Nuffield Mechanizations and Aero

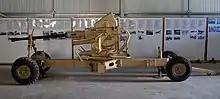
Bofors anti-aircraft gun

Nuffield's first tank was the Cruiser Mk III which came out of studies of a Christie-designed tank which was obtained from the USA in 1930s. The first pilot vehicles were delivered in April 1937 and production vehicles, "A13 Mark I" from December 1938. Sixty-five were built by Nuffield. It was developed into the A13 Mk II with more armour - the Cruiser Mk IV - some of which were built by Nuffield with other British manufacturers producing the rest. Nuffield produced Liberty L-12 engines were used in these designs.